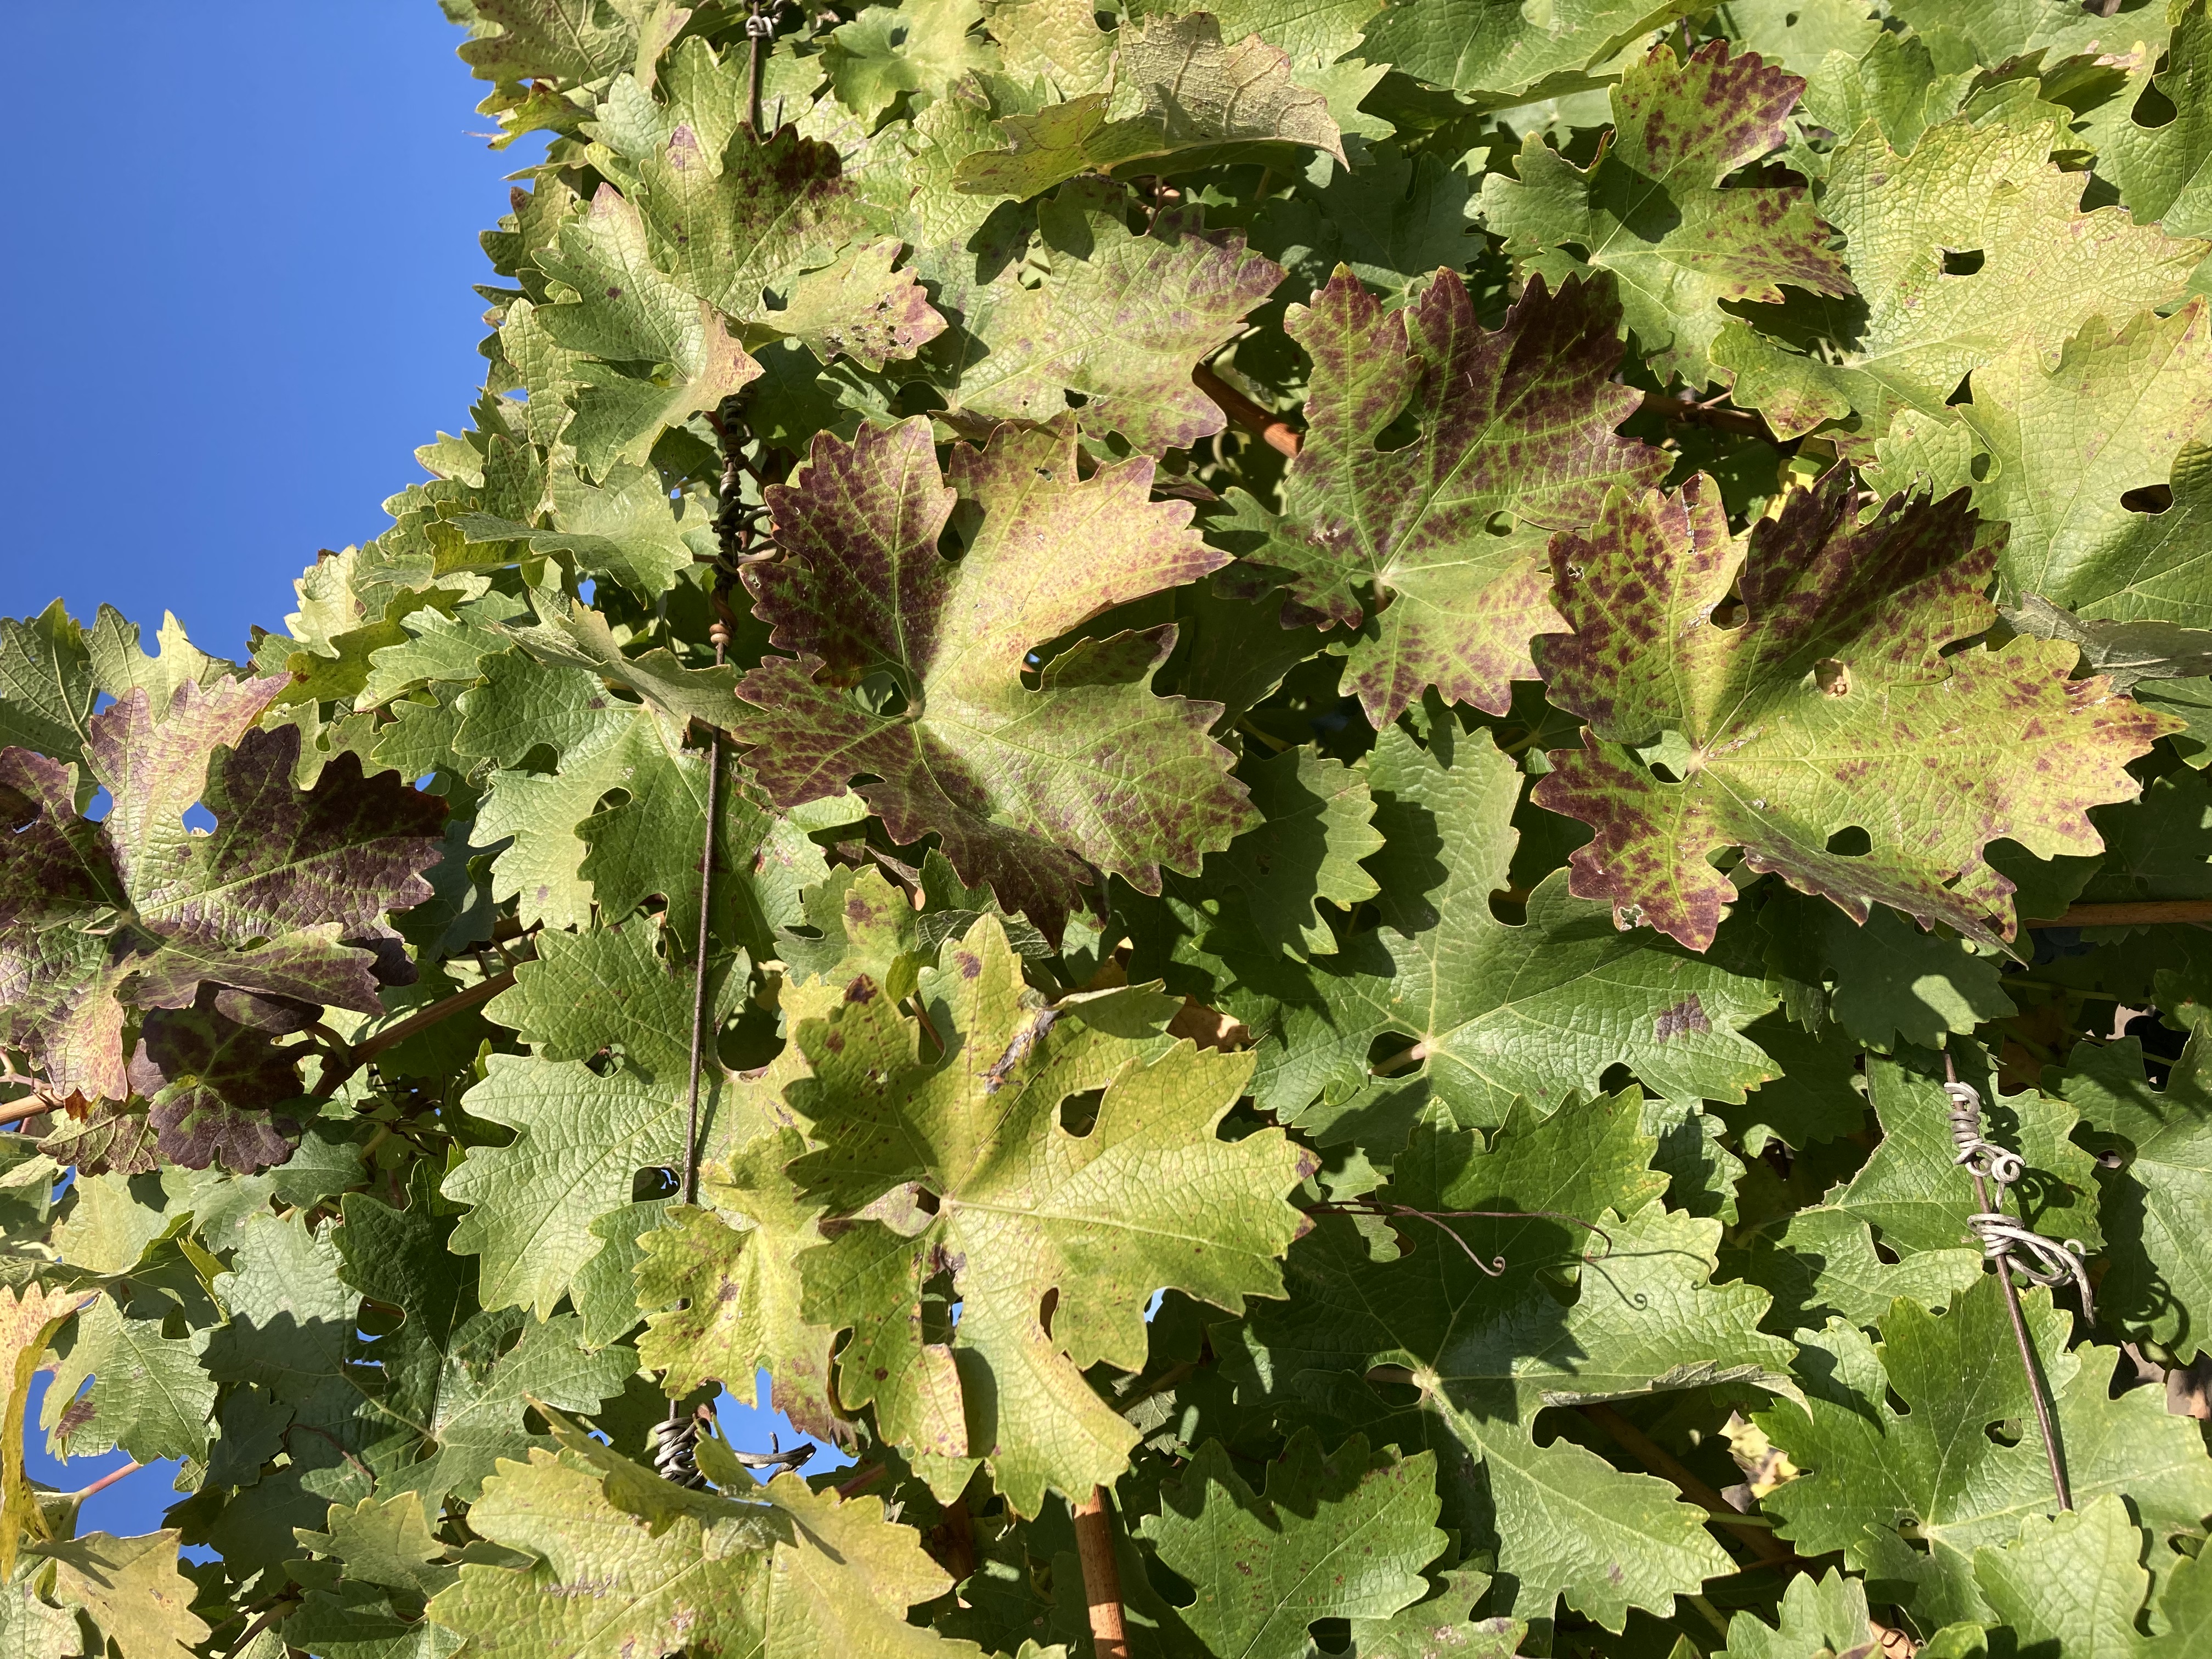
Label: Leafroll 3